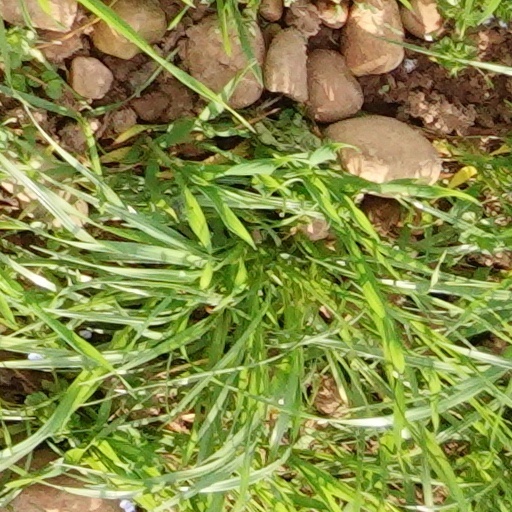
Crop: wheat